The best defense is a good offense

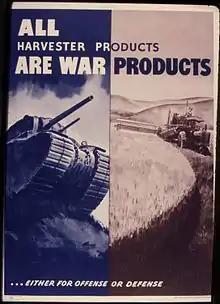
"All Harvester Products are war products... either for offense or defense." – United States Office for Emergency Management. War Production Board (c. 1942 – 1943).

"The best defense is a good offense" is an adage that has been applied to many fields of endeavor, including games and military combat. It is also known as the strategic offensive principle of war. Generally, the idea is that proactivity (a strong offensive action) instead of a passive attitude will preoccupy the opposition and ultimately hinder its ability to mount an opposing counterattack, leading to a strategic advantage.